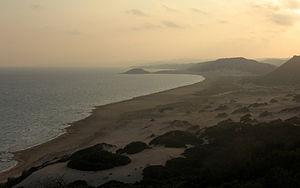
La péninsule de Karpas également connue sous les noms Karpasia ou Karpas est une péninsule étroite qui s'avance dans la mer Méditerranée au nord-est de l'île de Chypre. Elle se termine au cap Saint-André.